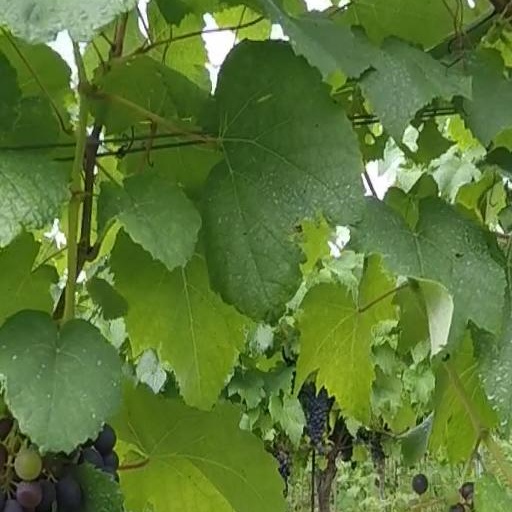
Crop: grape